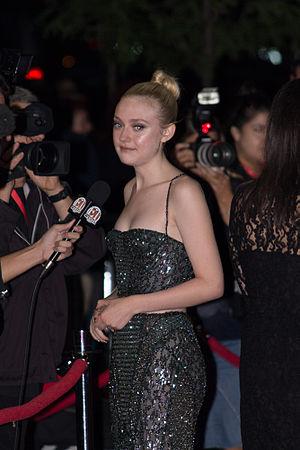
Very Good Girls est un drame américain écrit et réalisé par Naomi Foner Gyllenhaal, sorti en 2013.